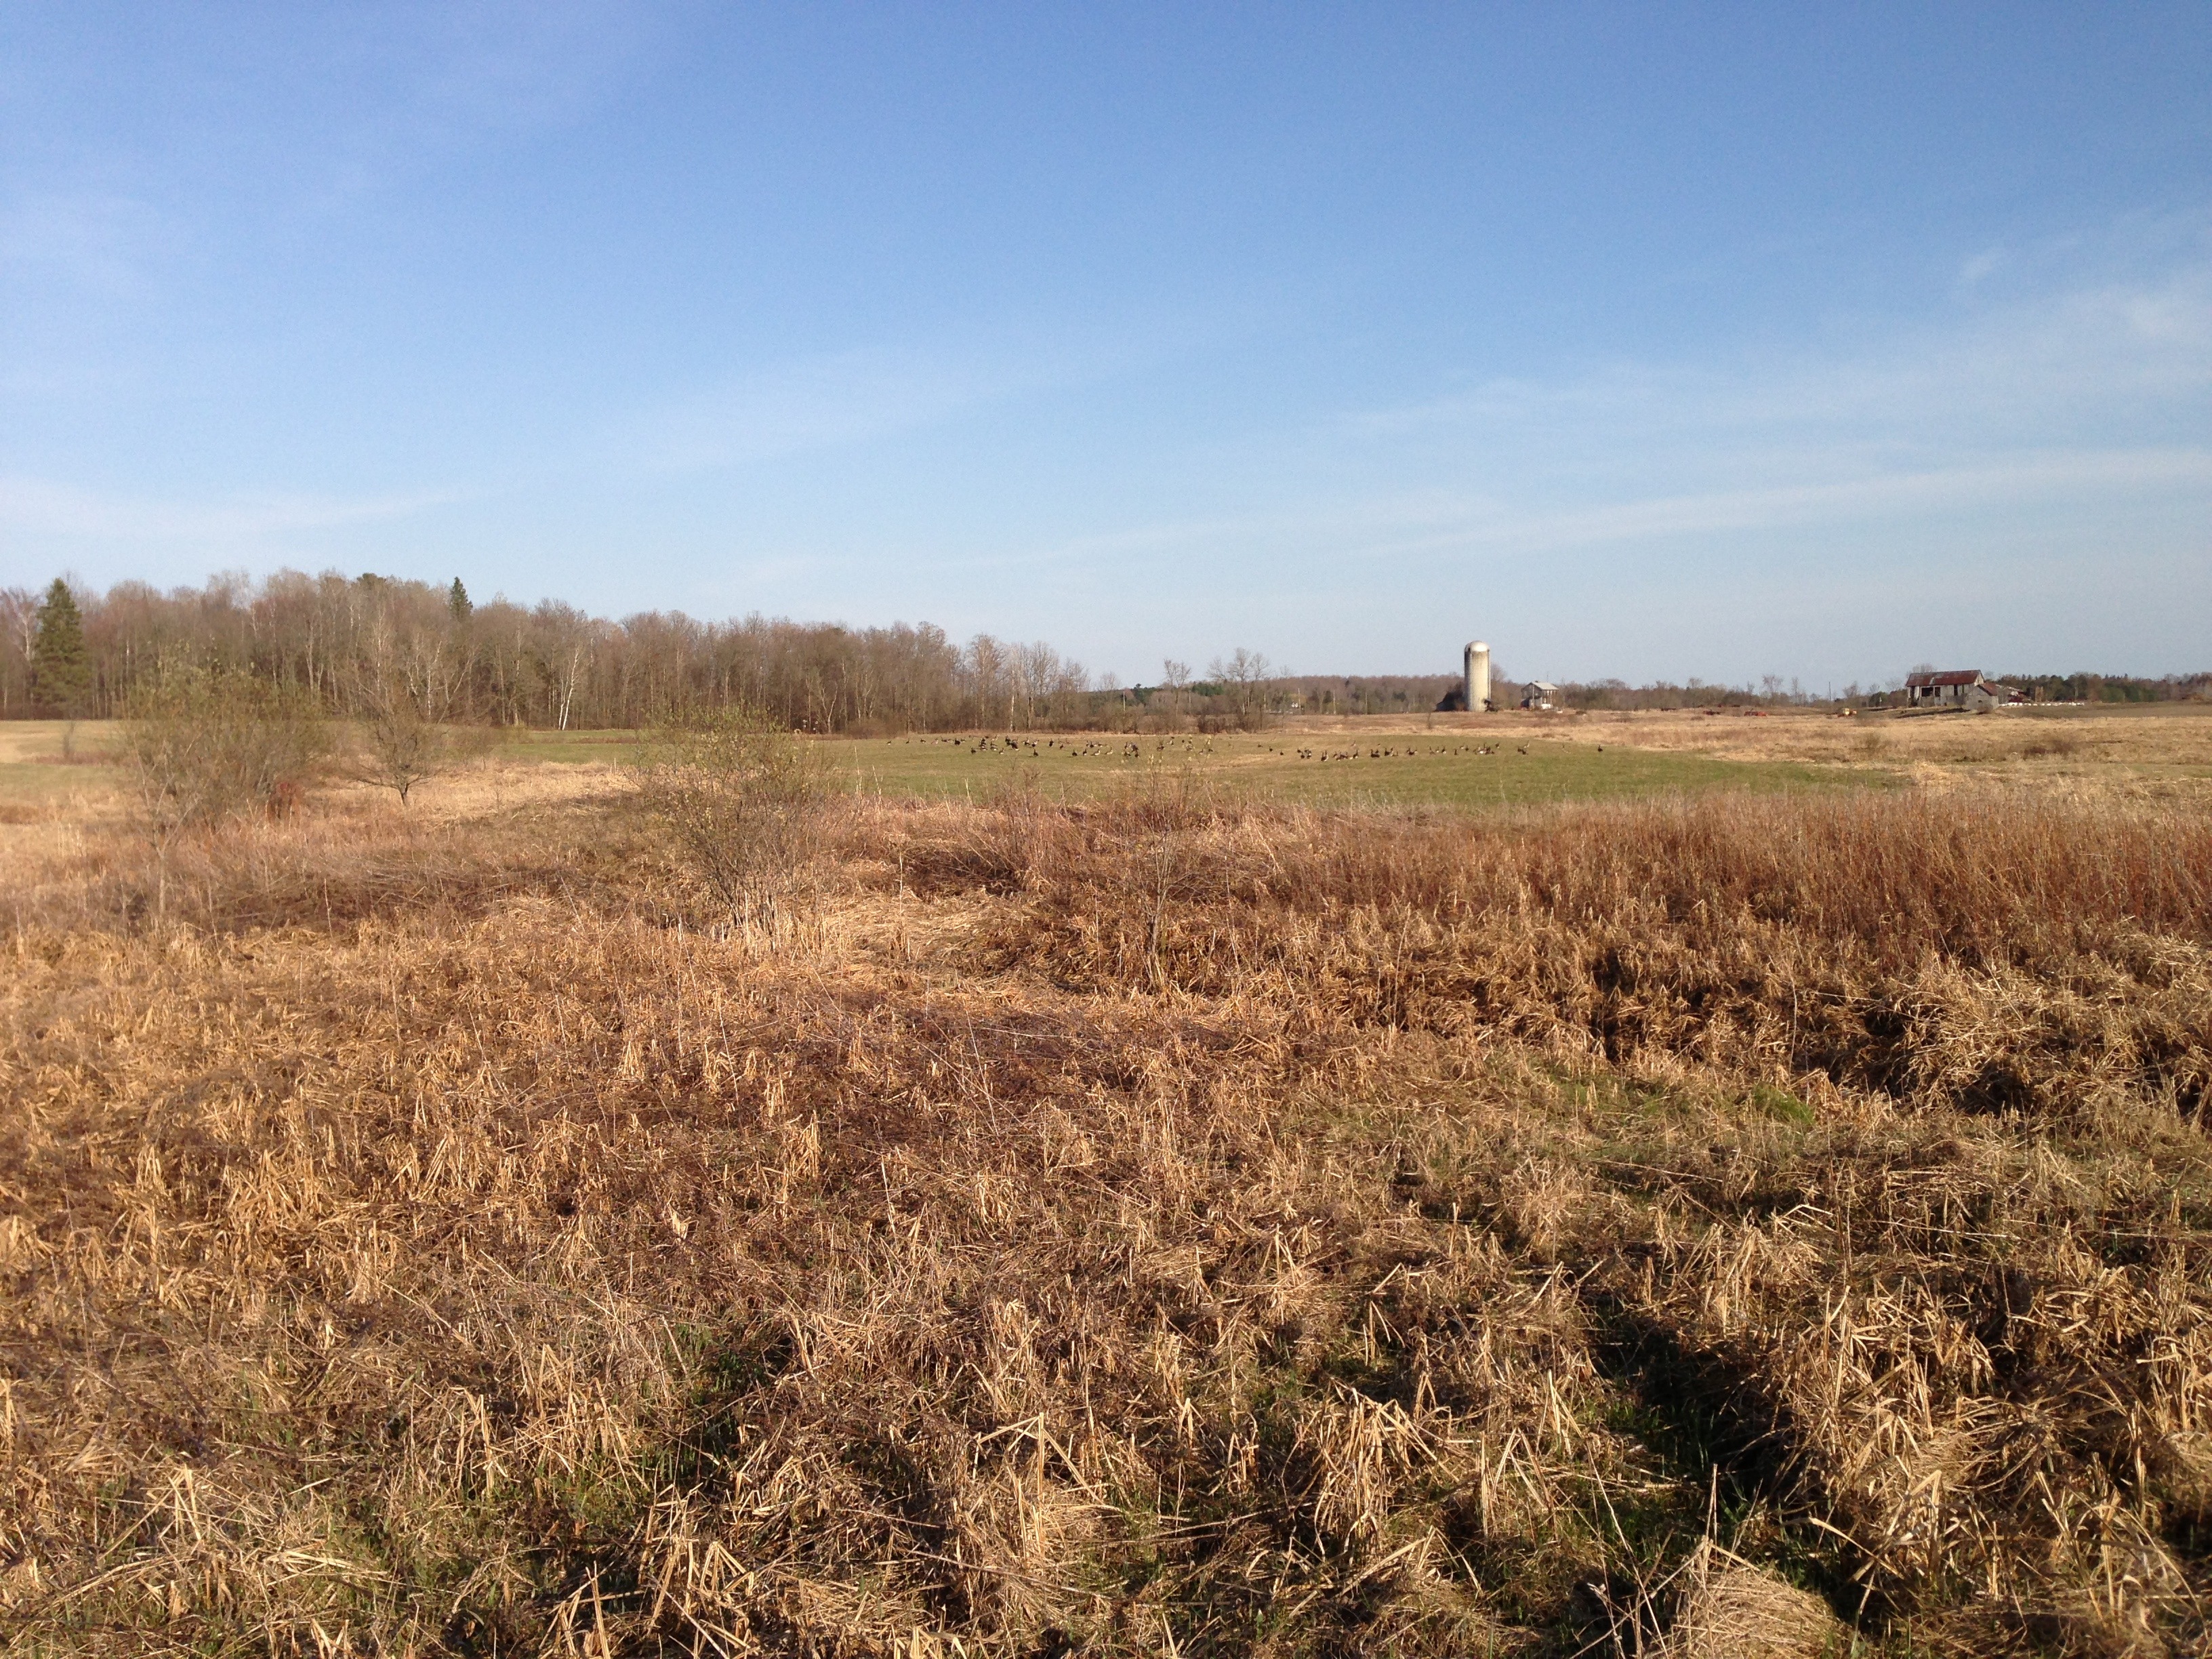
landscape, tree, nature, grass, marsh, wilderness, plant, field, farm, meadow, prairie, countryside, crop, pasture, ranch, soil, agriculture, savanna, plain, background, grassland, wetland, bog, habitat, ecosystem, steppe, rural area, fen, natural environment, grass family, land lot, ecoregion